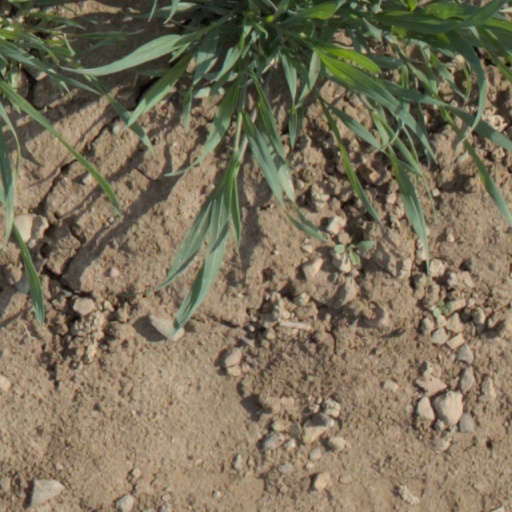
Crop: wheat